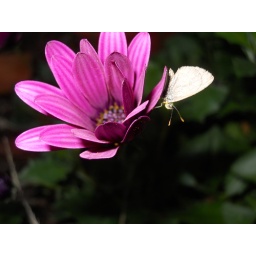
A common grass blue butterfly (Zizina Labradus) on an African Daisy in our garden.